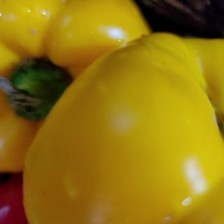
Label: capsicum